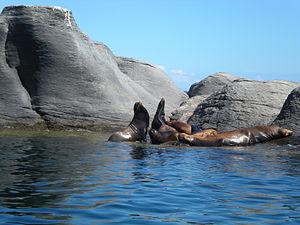
Les parcs nationaux du Mexique sont un ensemble de 67 aires protégées. Ils sont administrés par la Comisión Nacional de Áreas Naturales Protegida.